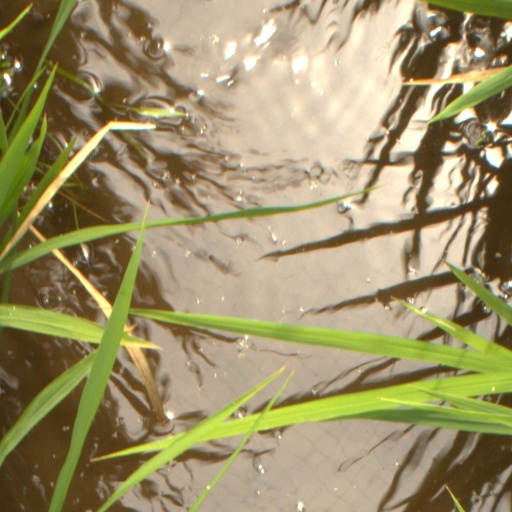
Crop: rice